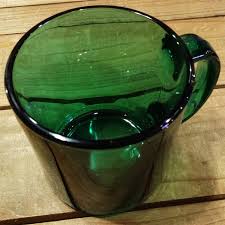
Waste category: glass